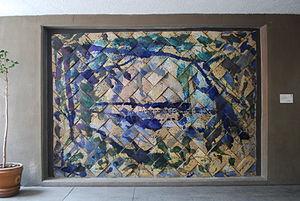
Luis Nishizawa Flores, né le 2 février 1918 à Cuautitlán et mort le 29 septembre 2014 à Toluca, est un peintre mexicain. Il est né de père japonais et de mère mexicaine.